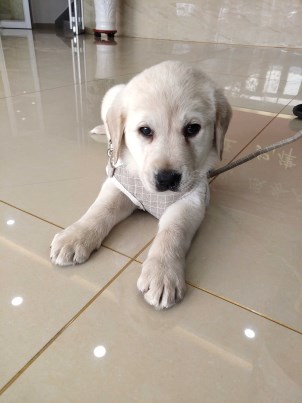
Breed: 3580-n000122-Labrador_retriever